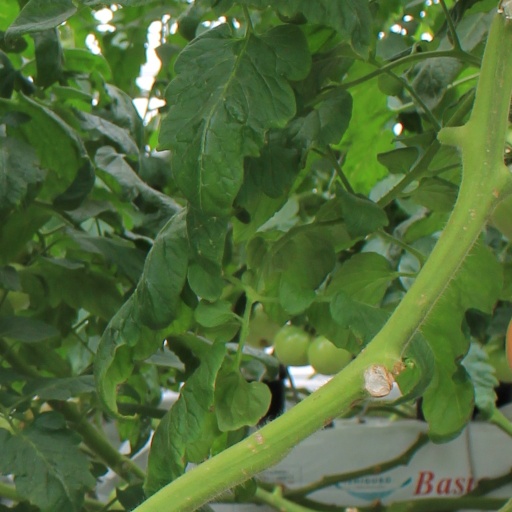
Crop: tomato